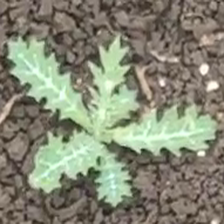
Weed species: Bilayat_(Mexicana_Argemone)